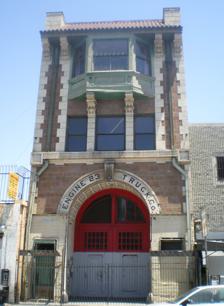
Building: Fire Station No. 23 (Los Angeles, California)
Country: United States of America
Year built: 1910
United States historic place Fire Station No. 23 U.S. National Register of Historic Places Los Angeles Historic-Cultural Monument No. 37 Fire Station No. 23, 2008 Show map of the Los Angeles metropolitan area Show map of California Show map of the United States Location 225 E. 5th St., Los Angeles, California Coordinates 34°2′44.5″N 118°14′48.2″W / 34.045694°N 118.246722°W / 34.045694; -118.246722 Built 1910 Architect Hudson & Munsell, F.O. Engstrum Co. NRHP reference No. 80000809 LAHCM No. 37 Significant dates Added to NRHP June 9, 1980 Designated LAHCM February 18, 1966 Fire Station No. 23 is a former fire station in Downtown Los Angeles .  Built in 1910 as an operating fire station, it was also the Los Angeles Fire Department 's headquarters until 1920 and the residence of every fire chief from 1910 to 1928.  When it opened, it spawned a political firestorm due to the ornate interior and expensive imported materials, leading to its being called the " Taj Mahal " of firehouses.  After 50 years of operation, the station was closed in 1960 as the department began replacing older stations with new facilities.  Since the 1980s, Fire Station No. 23 has been a popular filming location .  Motion pictures filmed at the station include the Ghostbusters movies, The Mask , Police Academy 2 , Flatliners , Firehouse and National Security . History Construction controversy In June 1909, the city of Los Angeles announced plans to build a three-story fire station in the heart of the wholesale and manufacturing district that would also serve as the fire department's headquarters.  The projected cost of the station was placed at $35,000. When the station opened in September 1910 at a final cost of $53,000, a controversy arose over the cost and use of expensive materials, including Peruvian mahogany in the chief's living quarters. It was considered the "most elaborate and richest engine-house west of New York" and maybe the "most ornate ... in this or any other world." The Los Angeles Times reported on its opulence as follows: "It is the interior which is to reincarnate man and beast in the fire department.  It is the interior which is a sort of Nirvana for a soulful legion of blue-shirted civil service graduates.  Its spell will be hypnotic, for if the visitor starts in with the third floor he will leave by Winston Street in stupefaction." The building was an unusually narrow structure, only 26 feet (7.9 m) wide but 167 feet (51 m) deep stretching the entire distance from Fifth to Winston Streets. The main floor was an arcade connecting Fifth and Winston Streets with stalls for ten horses, repressed vitrified brick, walls of white enamel tiling, and pressed steel ceilings 21 feet (6.4 m) above the floor.  More than anything else, it was the extravagant third floor living quarters, described as "the chief's boudoir" and a "palace for chiefs," that drew the most attention.  Access to the third floor was by a private elevator that "moves noiselessly and stealthily to the upper haven." The third floor was covered in Peruvian mahogany with French bevel glass mirrors, a mantel of Vermont marble, polished inlaid oak floors, a private slide pole, a massive brass bed, private roof garden, and "a tub big enough for two chiefs." The Times reported: "Notice the Peruvian mahogany carefully, and you will see that the heart of the log has been chosen and that its grain has been placed so that it gives the appearance of real flames.  Certainly the esthetic for the reception room of the engine-house de luxe." The chief's apartment alone was reported to have cost $25,000. The Times noted that the quarters rivaled the finest suites in the country, referred to it as a "Sybaritic effort," and offered its sarcastic speculation that the house captain would be expected to "wear evening dress after 6 o'clock, at least." The unveiling of the ornate fire station set off "a political and civic storm." It was called a waste of taxpayer funds, as critics contended "three station houses could be built for what this cost." Amid the outcry, city fire commissioners denied knowledge that the fire house was to have been so luxurious, though newspapers reported that the commissioners had approved the plans. Operation Fire Station No. 23 remained an active firehouse from 1910 to 1960.  When it opened, it was staffed by fifteen firefighters and ten horses.  The original equipment included a horse wagon, chief's buggy, and a pumper that used a vertical tube boiler. The company's first major call was a fire in the old Byrne Building that took ten hours to extinguish. The station also served as the department's headquarters from 1910 to 1920, and the home for every fire chief from 1910 to 1928, including chief Ralph J. Scott. Chief Scott's wife, Addie Scott, lived with him on the third floor and later recalled the station's early days: "I remember the horses.  They really knew what to do.  When the bell would ring, they would come out and stand there to be hitched up. ... It was a nice life here for us. ... I remember trying to wax all these floors, and I just couldn't do it.  So someone came and helped me.  This is a lot of floor space you know." Fire Station No. 23 was closed in November 1960 as the Los Angeles Fire Department began replacing older stations with newer stations with modern facilities. At the time of its closure, some of the 1,100 men who had worked there attended a ceremony as the building was "mustered out of service." Museum Historic status In 1966, the station was declared a Historic Cultural Monument by the Los Angeles Cultural Heritage Commission; at the time of the declaration the Los Angeles Times called it the "Taj Mahal of fire stations." A Library of Congress survey of 250 firehouses concluded that Station 23's interior was "unmatched in its beauty." It was added to the National Register of Historic Places in 1980. Controversy over restoration and mismanagement Through the 1960s and 1970s, the station deteriorated.  The surrounding neighborhood became part of the city's Skid Row and the station became "a hangout for the street people." Looters stole most of the copper tubing and brasswork, banisters, doorknobs, firebells, and even the five brass firepoles. By the mid-1970s, concerns were raised that the building had become a hazard, and some proposed tearing it down. However, in 1979, the Fire Commission announced plans to restore the rooms back to their 1910 condition and turn the station into a museum. The City Council placed the station under control of the fire department, but provided that no city funds were to be used in creating the museum. In 1981, officials of the fire department set up a nonprofit organization called Olde 23 to raise funds to build the museum, but sufficient funds were never raised. The projected cost of the museum, even in 1982, was $1 million, and critics questioned the wisdom of building a museum in Skid Row. In 1988, the city settled on a different location for the Los Angeles Fire Department Museum —Engine Co. No. 27 in Hollywood. Fire Station No. 23 became the subject of controversy again in 1995 when the Los Angeles Times ran a 2,200-word, front-page article reporting on alleged misuse of city funds by Olde 23, the nonprofit charged with restoration of the station. Even though plans for the fire department museum had shifted to another location years earlier, Olde 23 continued to live on, banking more than $200,000 in fees from film and television producers using the station house as a shooting location.  The Times reported that ex-Chief Donald O. Manning had not told other city agencies about Olde 23's continued operations, and Olde 23 had failed to turn over the income, as required by city law. Investigations by the Times and the City Controller also revealed that some filming fees had been paid in cash to James Croak, an American artist who leased the building from the City of Los Angeles from 1978 to 1985, but no illegality was found as Mr. Croak had the right to sub-lease the property for short periods as long as he notified the landlord that he was doing so. Notably Mr. Croak used most of the money to replace missing brass fire poles, balustrades and other period fixtures that were missing.  Other fees were not accounted for, and Olde 23 the museum non-profit had even collected fees for use of other city fire stations as shooting locations. Also, even after the city chose a new location for a fire department museum, the chief did not use the funds collected by "Olde 23" for the museum. The controversy came to light after an angry official for Warner Bros. wrote a memorandum complaining about "donations" to the Fire Department and referring to such donations as "extortion." After artist James Croak vacated Fire Station No. 23, a new "caretaker" named Daniel Taylor went on to live there for another twenty years. Taylor also solicited donations for filming at the Fire Station which he put into his own nonprofit called Corporation for History, Art and Culture. On occasion, Taylor made the Fire Station available to neighborhood groups and sought to turn the space into a community center. Ultimately, Taylor was evicted by the City Attorney when it was found out that proper insurance was not in place. Filming location Since 1978 when James Croak occupied the building after an 18-year vacancy, Fire Station No. 23 became a popular filming location for motion pictures, television productions, commercials, and music videos.  In 1995, the Los Angeles Times wrote: "With its finely restored interior and turn-of-the-century architecture, old Fire Station 23 in Downtown Los Angeles is one of the choicest filming locations in town." One producer called it "a great raw architectural space that you can do a lot with." The first major motion picture filmed at Station 23 was Hammett (1982) by German director Wim Wenders, followed two years later by Ghostbusters . The station was used in the 1984 production as the location for the interior scenes of the headquarters of Drs. Venkman , Stantz and Spengler and Winston Zeddemore , as well as their secretary Janine Melnitz . Another station in New York, the Hook & Ladder Company 8 firehouse , was used for the exterior shots. The success of Ghostbusters helped popularize the station as a shooting location, and Fire Station No. 23 has since then been used in more than 50 productions, including Big Trouble in Little China (1986), Ghostbusters II (1989), The Mask (1994), Police Academy 2 (1985), A-Team (1986), V.I. Warshawski (1991), Flatliners (1990), Lost Highway (1997), National Security (2003), RE(e)volution (2005). Grey's Anatomy and Ghostbusters: Afterlife (2021). Possible future and more controversy In 1996, Los Angeles voters approved Proposition K , which was designed to fund the acquisition, improvement, construction and maintenance of city parks, recreation facilities and other youth-oriented spaces. The Prop. K language on the ballot included Fire Station No. 23's transition into a youth arts center. Prop. K is set to sunset in 2026. As of January 2023, Fire Station No. 23 is still in a state of disrepair and has never been open to the public as was intended under the Referendum. In fact, many in the surrounding community question whether a youth arts center is even an appropriate use for the building given the demographic shift since 1996 and several other factors. As part of Prop. K, Local Volunteer Neighborhood Oversight Committees or "LVNOCs" are created by the city for each proposed project. Fire Station No. 23 has an LVNOC who last met on Nov. 28, 2018. The meeting minutes are posted on the Bureau of Engineering's portal. Several concerns by the LVNOC were raised including lack of a budget to analyze as well as a desire to see adult, in addition to youth programming. Architectural firm Brooks + Scarpa has been hired by the city to design the interior of the Fire Station, although it is unclear if the project will be complete before Prop. K sunsets. Architectural renderings were shared of what the space could look like as an arts center. External links Fire Station 23 at the Los Angeles Fire Department Historical Archive See also Los Angeles portal List of Registered Historic Places in Los Angeles Los Angeles Fire Department Los Angeles Fire Department Museum and Memorial References